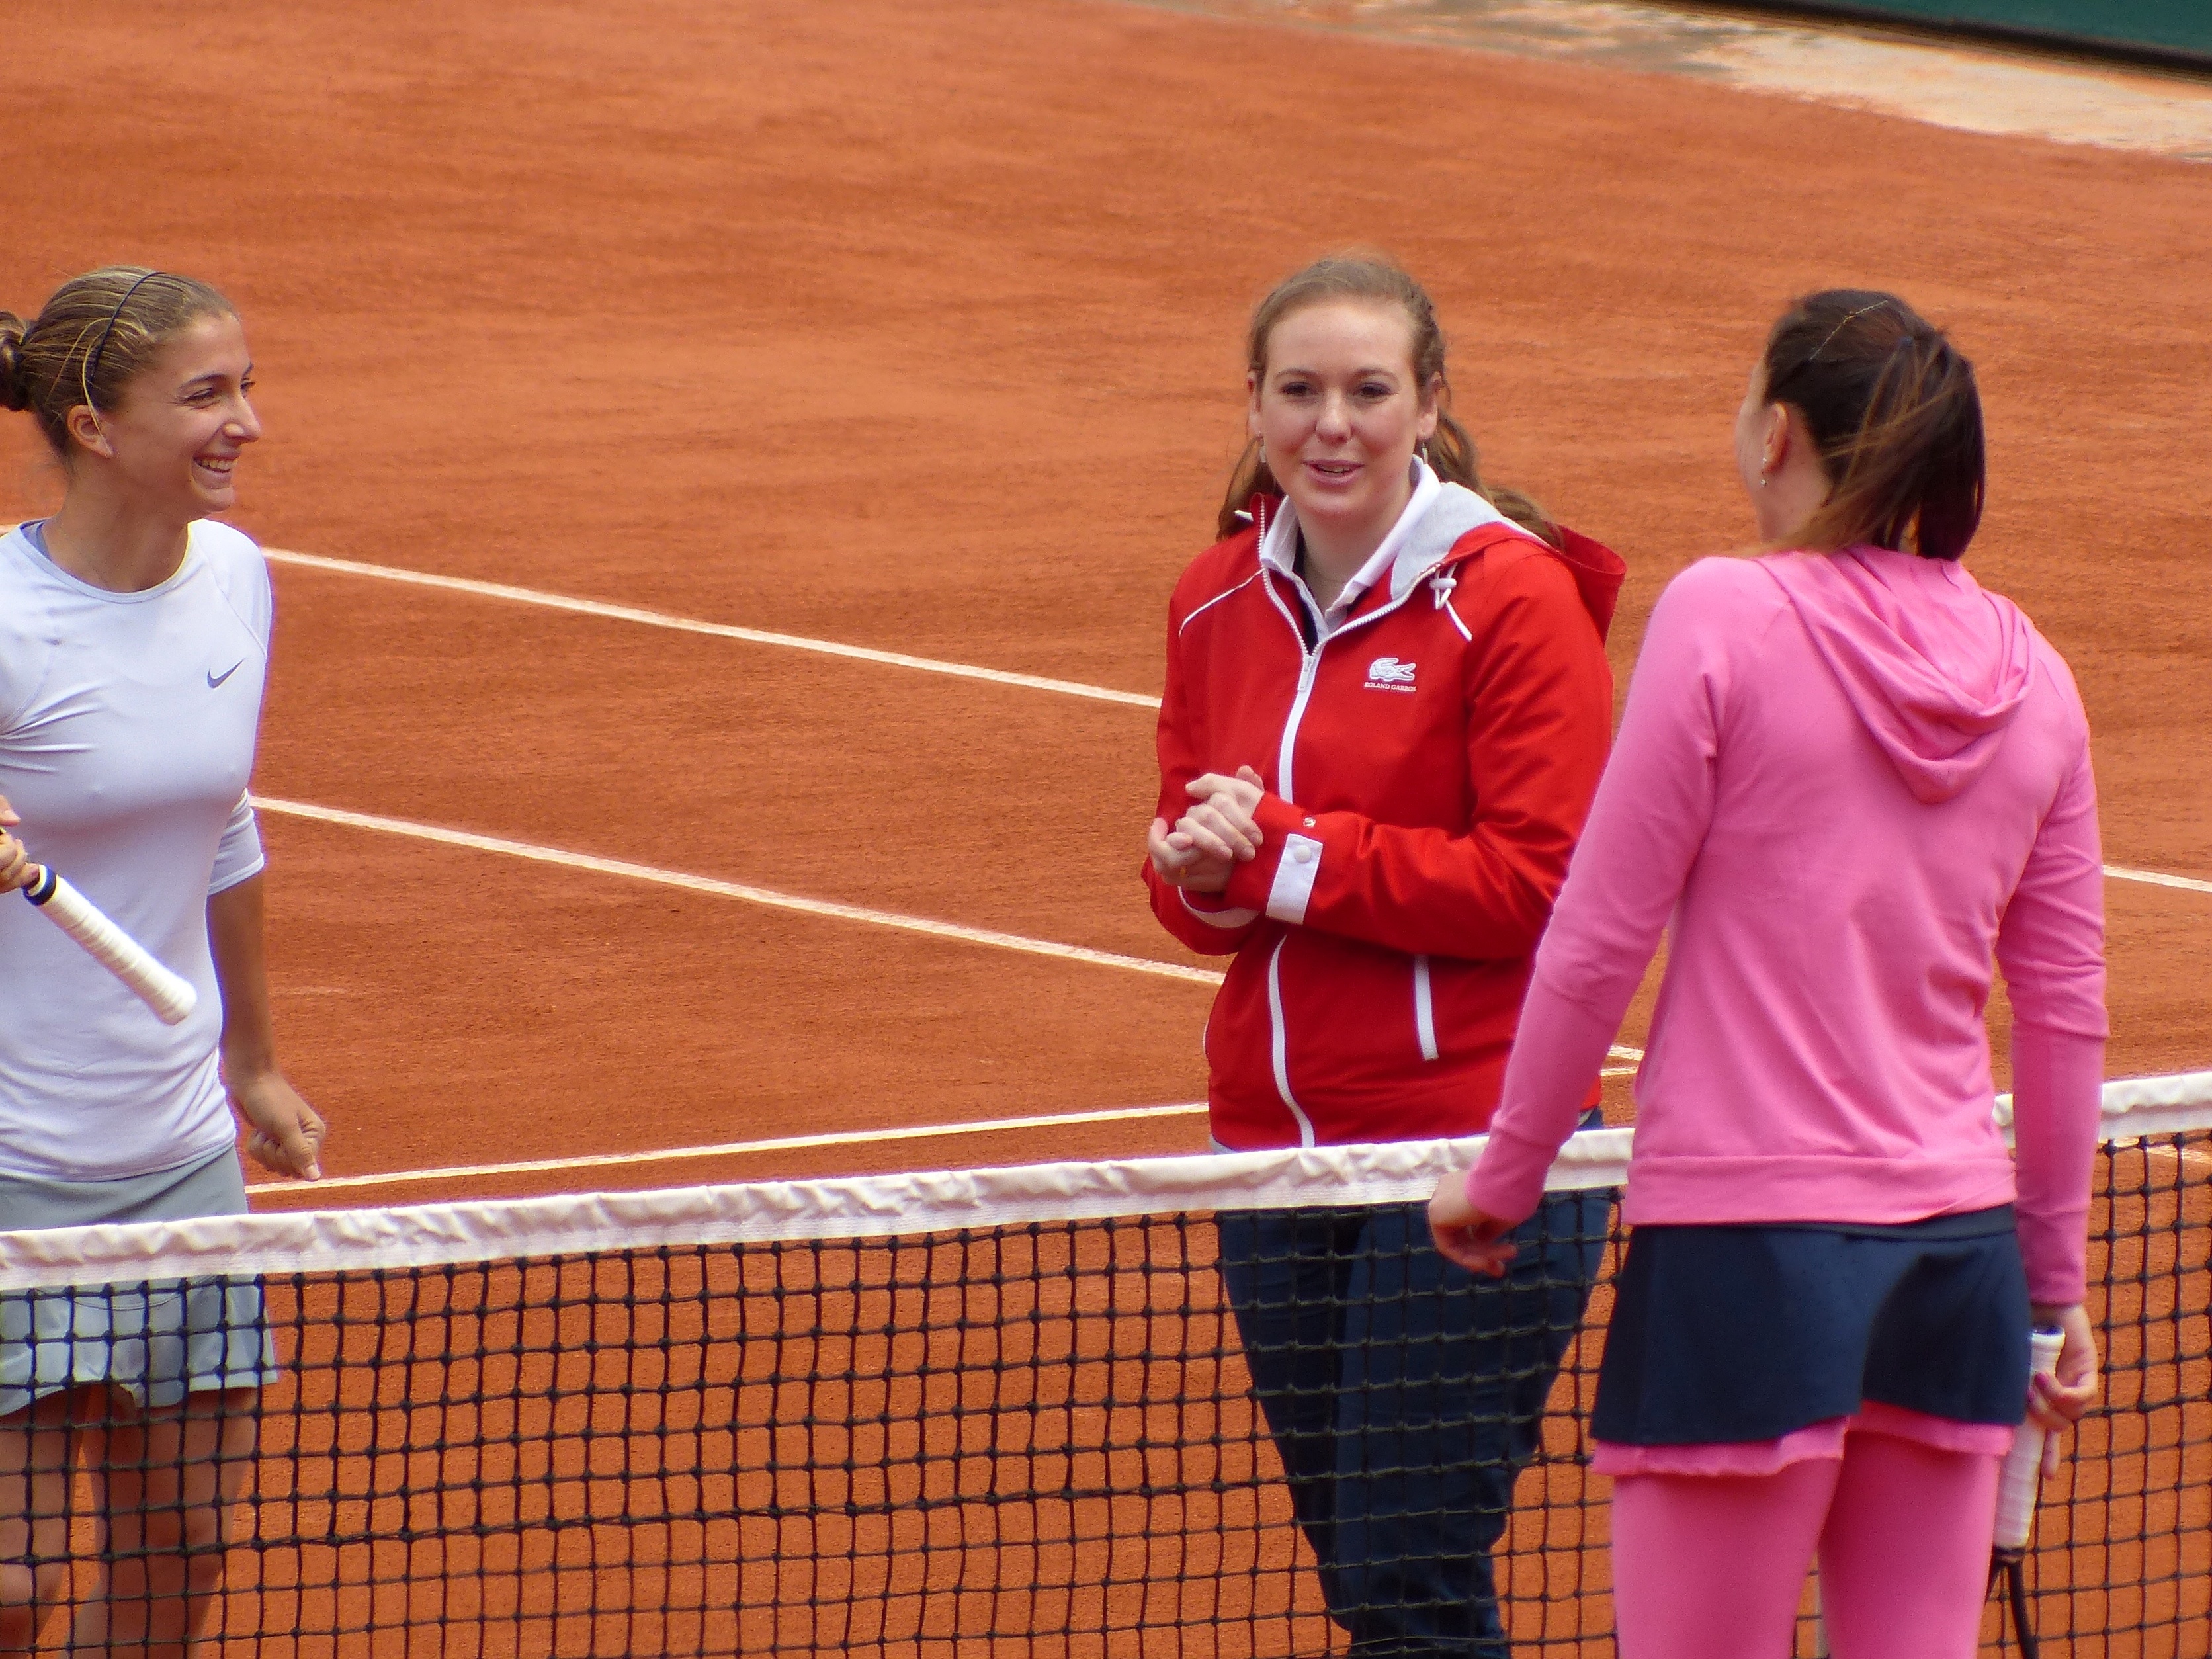
france, 2013, tennis, rolandgarros, sports, championship, tournament, frenchopen, errani, ball game, competition event, racquet sport